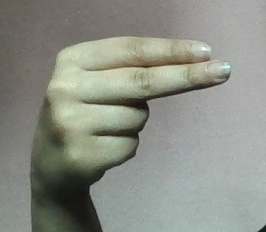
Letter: ain